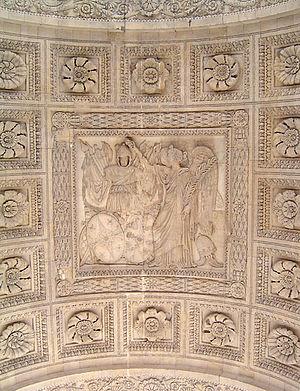
Intrados orné. Soffite à caissons de l'Arc de Triomphe du Carrousel, Paris, France.